Aphthous stomatitis

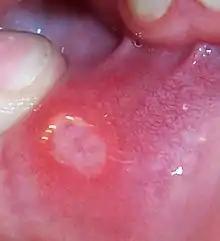
Canker sore on the lower lip

Aphthous stomatitis, or recurrent aphthous stomatitis (RAS), commonly referred to as a canker sore or salt blister, is a common condition characterized by the repeated formation of benign and non-contagious mouth ulcers (aphthae) in otherwise healthy individuals.